Gate Keepers Motorcycle Club

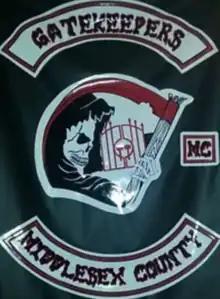
Emblem of the Gate Keepers

The Gate Keepers Motorcycle Club is a Canadian outlaw motorcycle club founded in Musquodoboit Harbour, Nova Scotia, Canada in 2013. It operates as a support club for the Hells Angels in Canada and has chapters in Ontario and formerly in Nova Scotia.